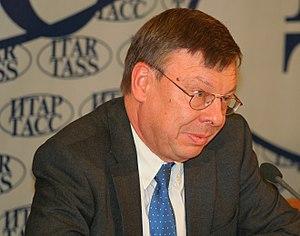
L'ambassade d'Allemagne en Russie est la représentation diplomatique de l'Allemagne auprès de la Fédération de Russie. Elle est située au nᵒ 56 rue Mosfilmovskaya à Moscou, la capitale du pays, et son ambassadeur est, depuis 2014, Rüdiger von Fritsch.
Ulrich Brandenburg est diplomate allemand et espérantophone natif. Son dernier emploi avant la retraite a été de 2014 à 2016 celui d’ambassadeur au Portugal.